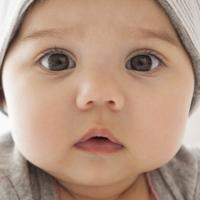
Age group: age 01-10